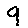
Label: 9